St. Regis River

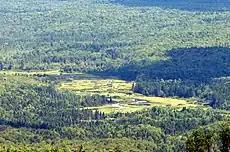
St. Regis River as seen from Azure Mountain, town of Waverly

The St. Regis River (or rivière Saint-Régis in Quebec) is an river in northern New York in the United States. It flows into the Saint Lawrence River at the hamlet of Saint Regis in the St. Regis Mohawk Reservation. The Saint Regis River basin includes Upper and Lower St. Regis Lakes, and Saint Regis Pond in the Saint Regis Canoe Area. It's a great fishery for trout.